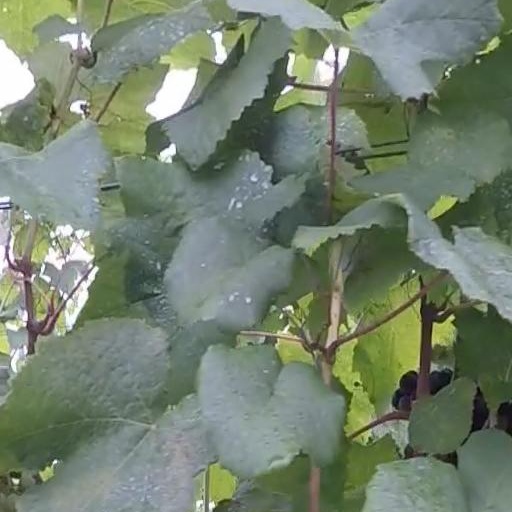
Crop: grape